Mr. Nutz

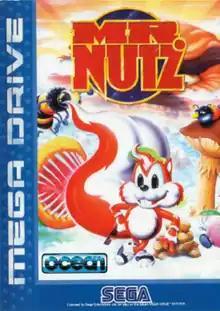
European Mega Drive box art

Mr. Nutz (ミスターナッツ) is a 2D side-scrolling platform game published by Ocean Software. It was released for the Super Nintendo Entertainment System in late 1993 in Europe and in North America and Japan in 1994. In 1994, it was released for the Mega Drive as Ocean's first Sega game, and on the Game Boy. It was also released on the Sega Channel in 1995, the Game Boy Color in 1999, and remade for the Game Boy Advance in 2001.